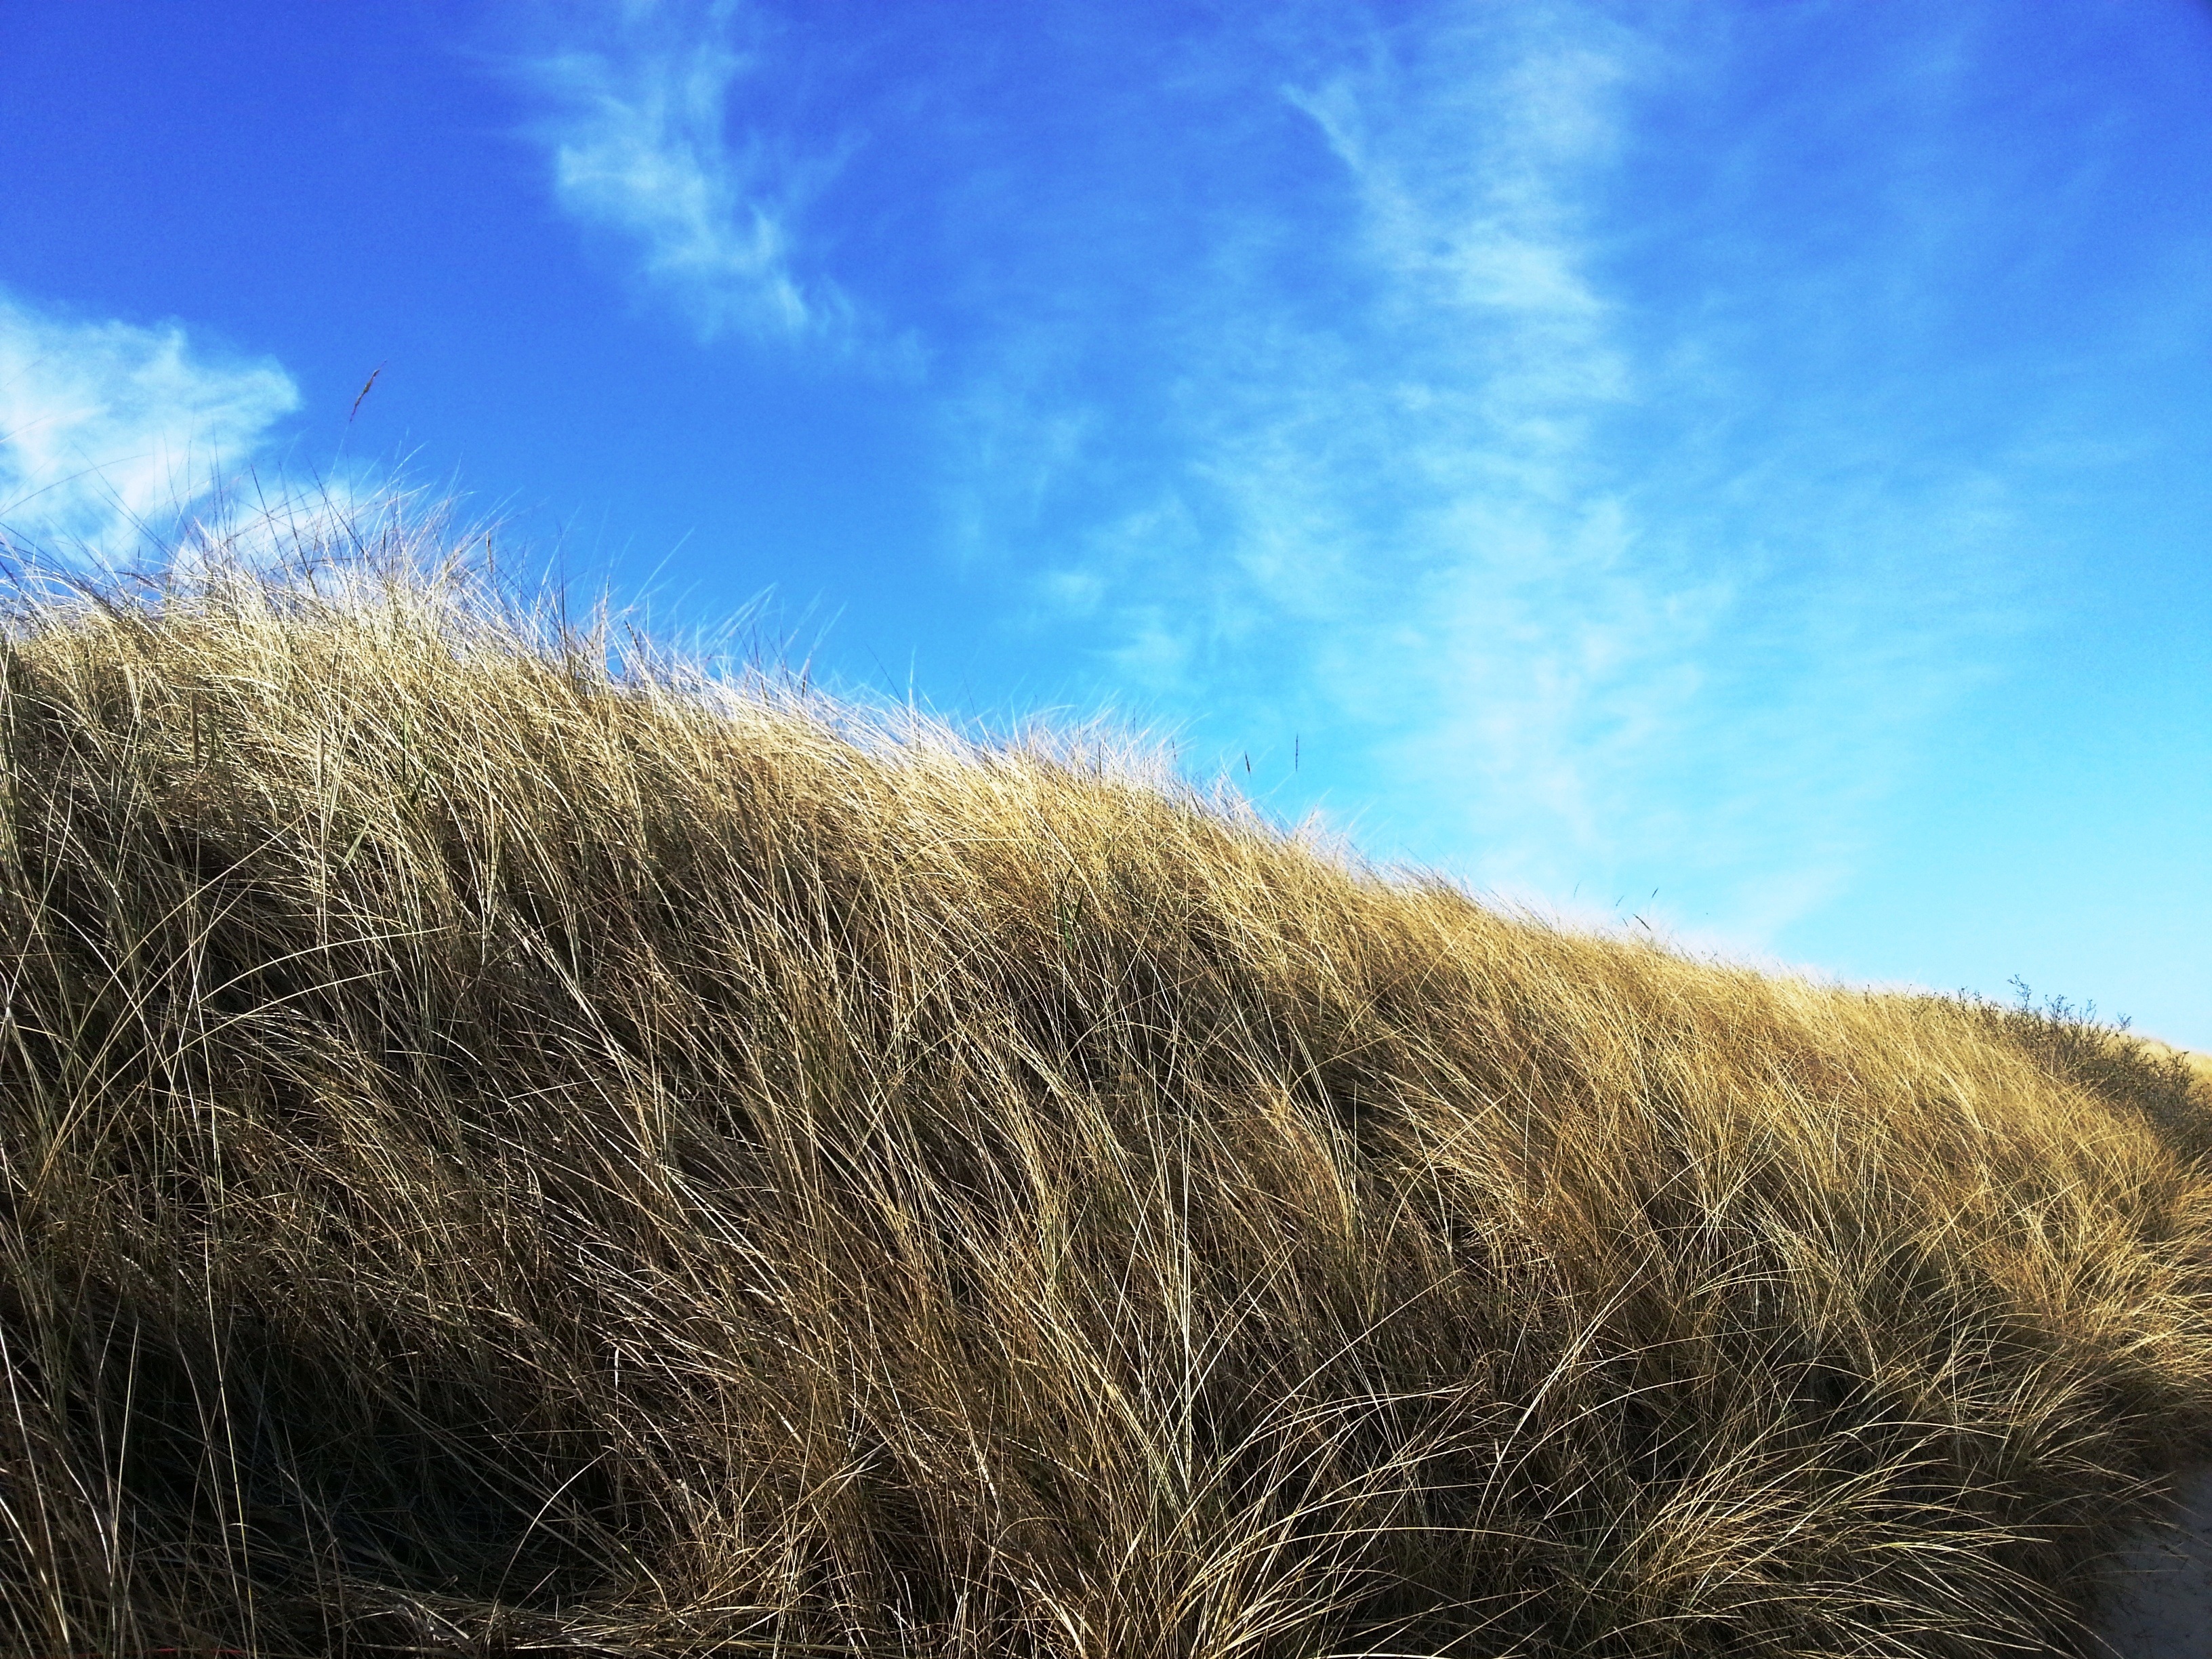
beach, landscape, sea, coast, tree, nature, grass, sand, horizon, cloud, plant, sky, field, meadow, prairie, sunlight, morning, hill, dune, wind, frost, grassland, habitat, north sea, ecosystem, cuxhaven, steppe, rural area, sand road, natural environment, grass family